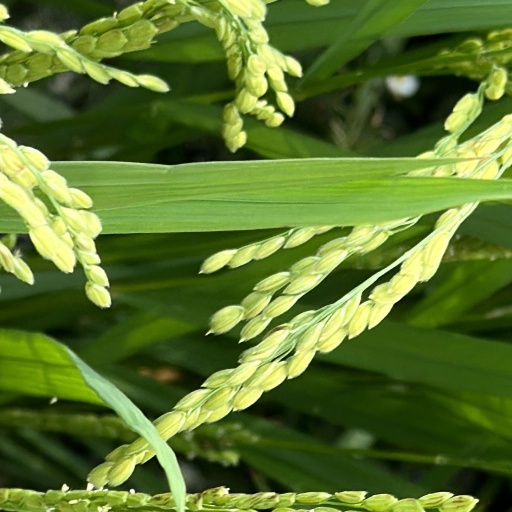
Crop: rice